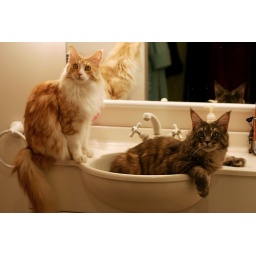
Not much room around the bathroom sink when Poppy and Daisy are around